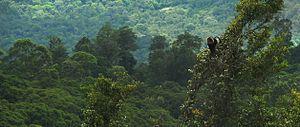
Le Macaque à queue de lion, aussi appelé Ouandérou ou Silène, est une espèce de macaque arboricole du sud-ouest de l'Inde.